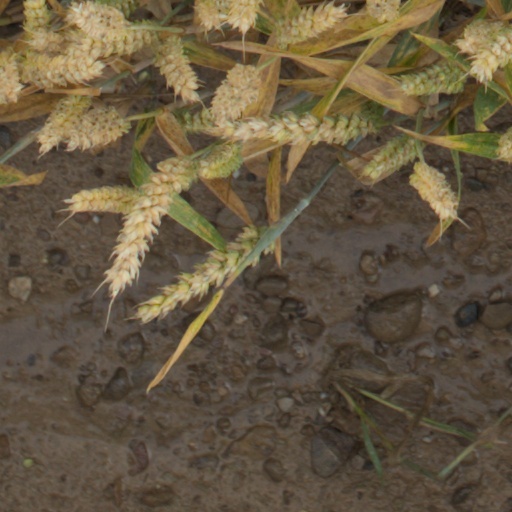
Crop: wheat